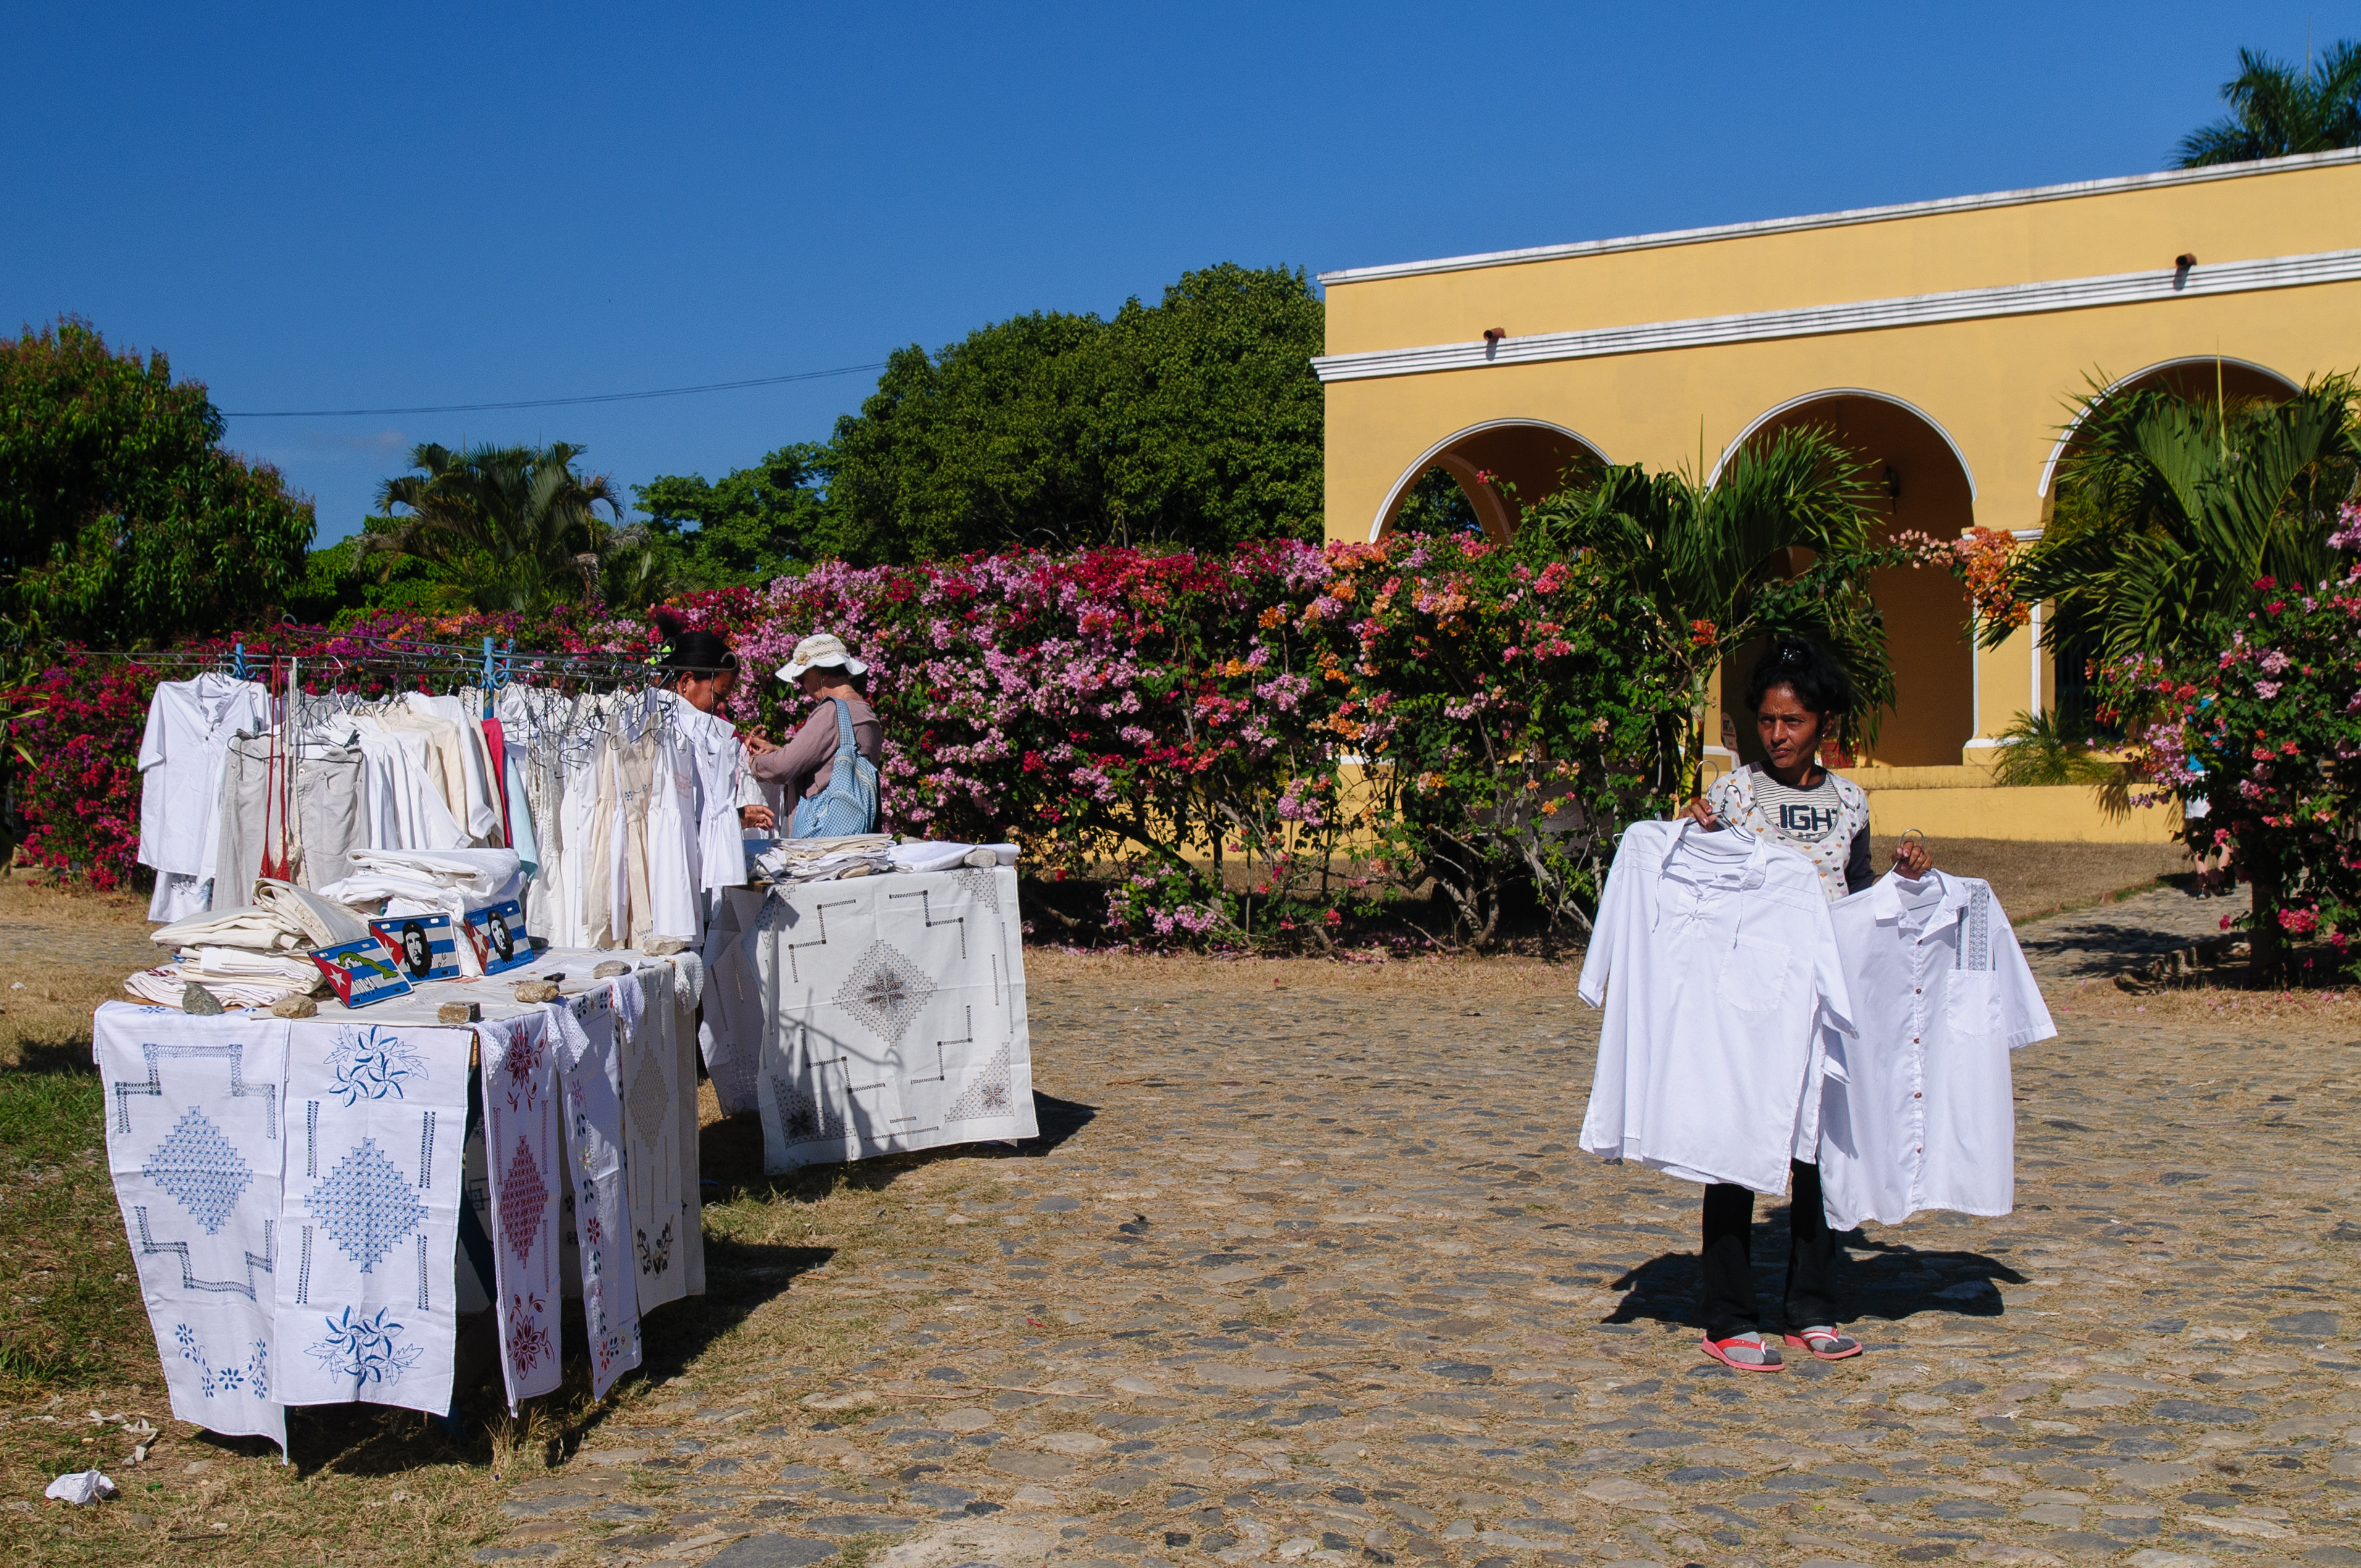
flower, wedding, cuba, ceremony, event, d300